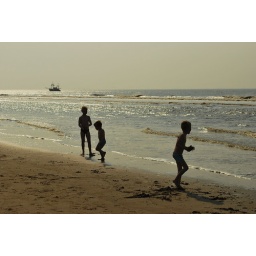
zomer in april, het water ziet er groen van